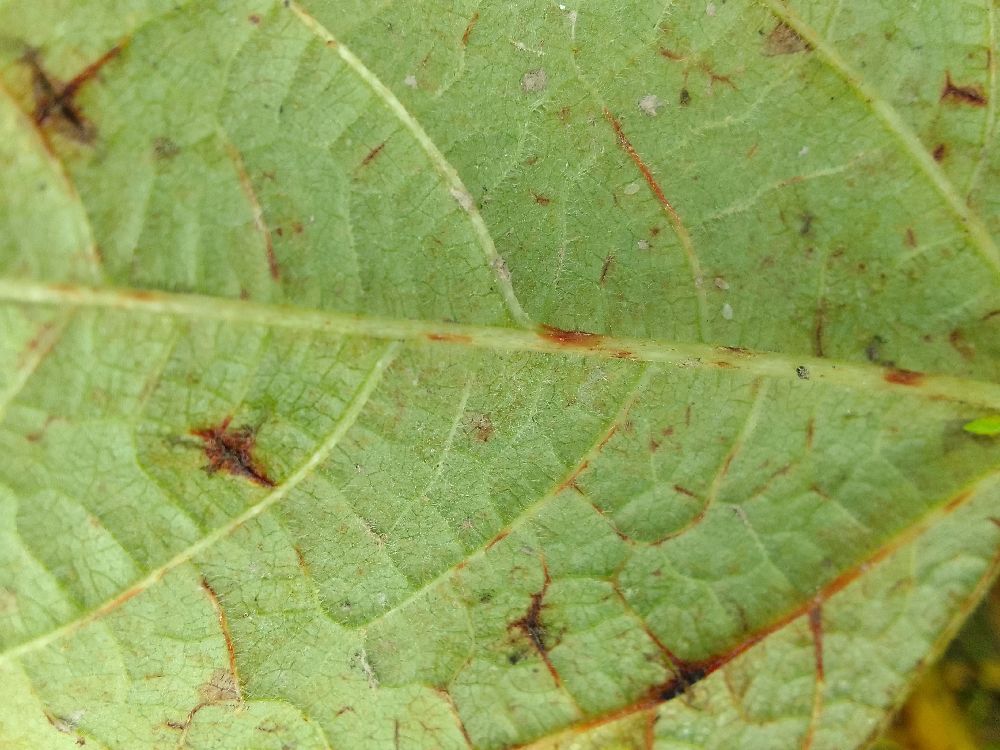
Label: anthracnose